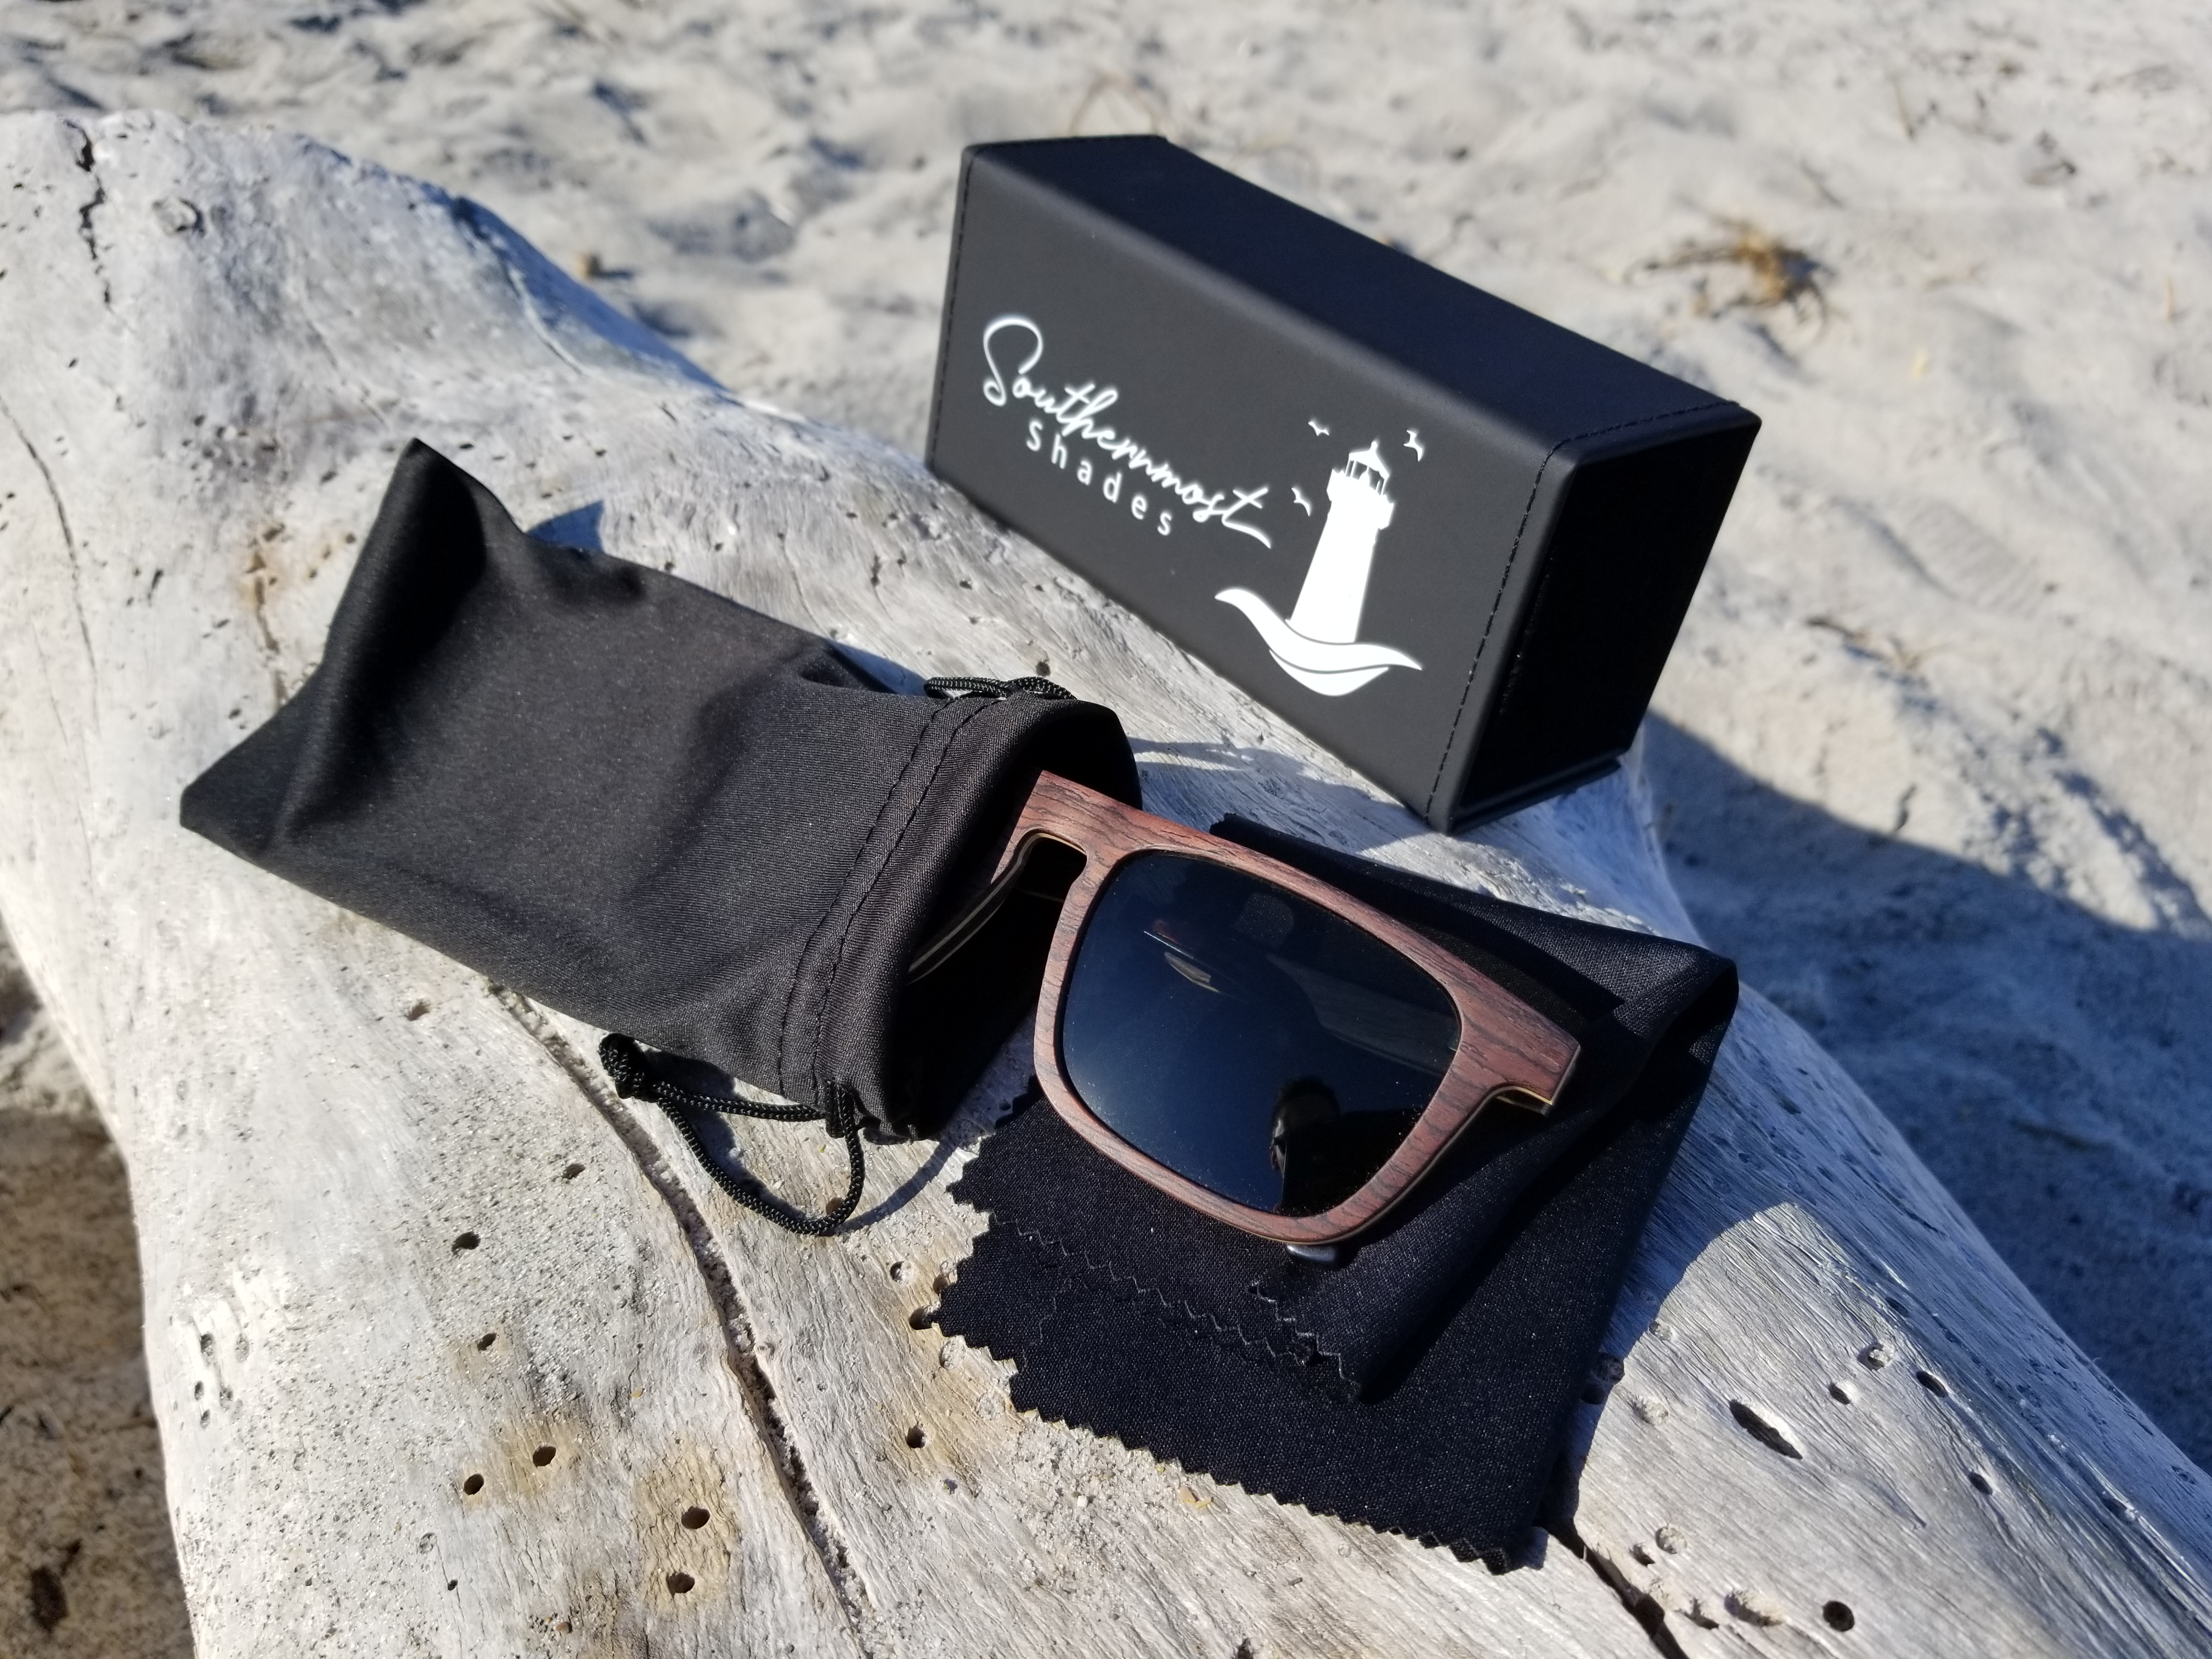
wood, frame, sunglasses, men, eyewear, glasses, personal protective equipment, goggles, vision care, fashion accessory, sand, Eye glass accessory